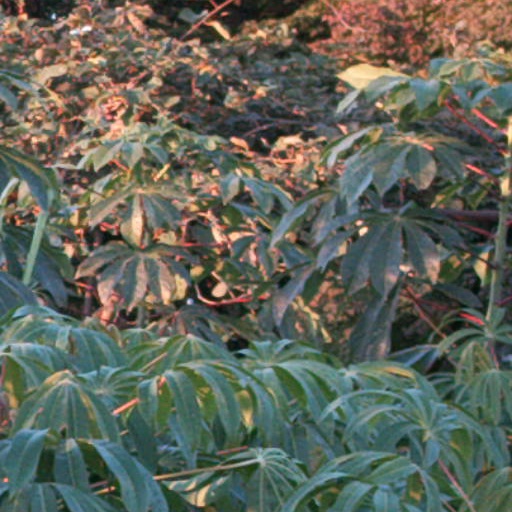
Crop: cassava